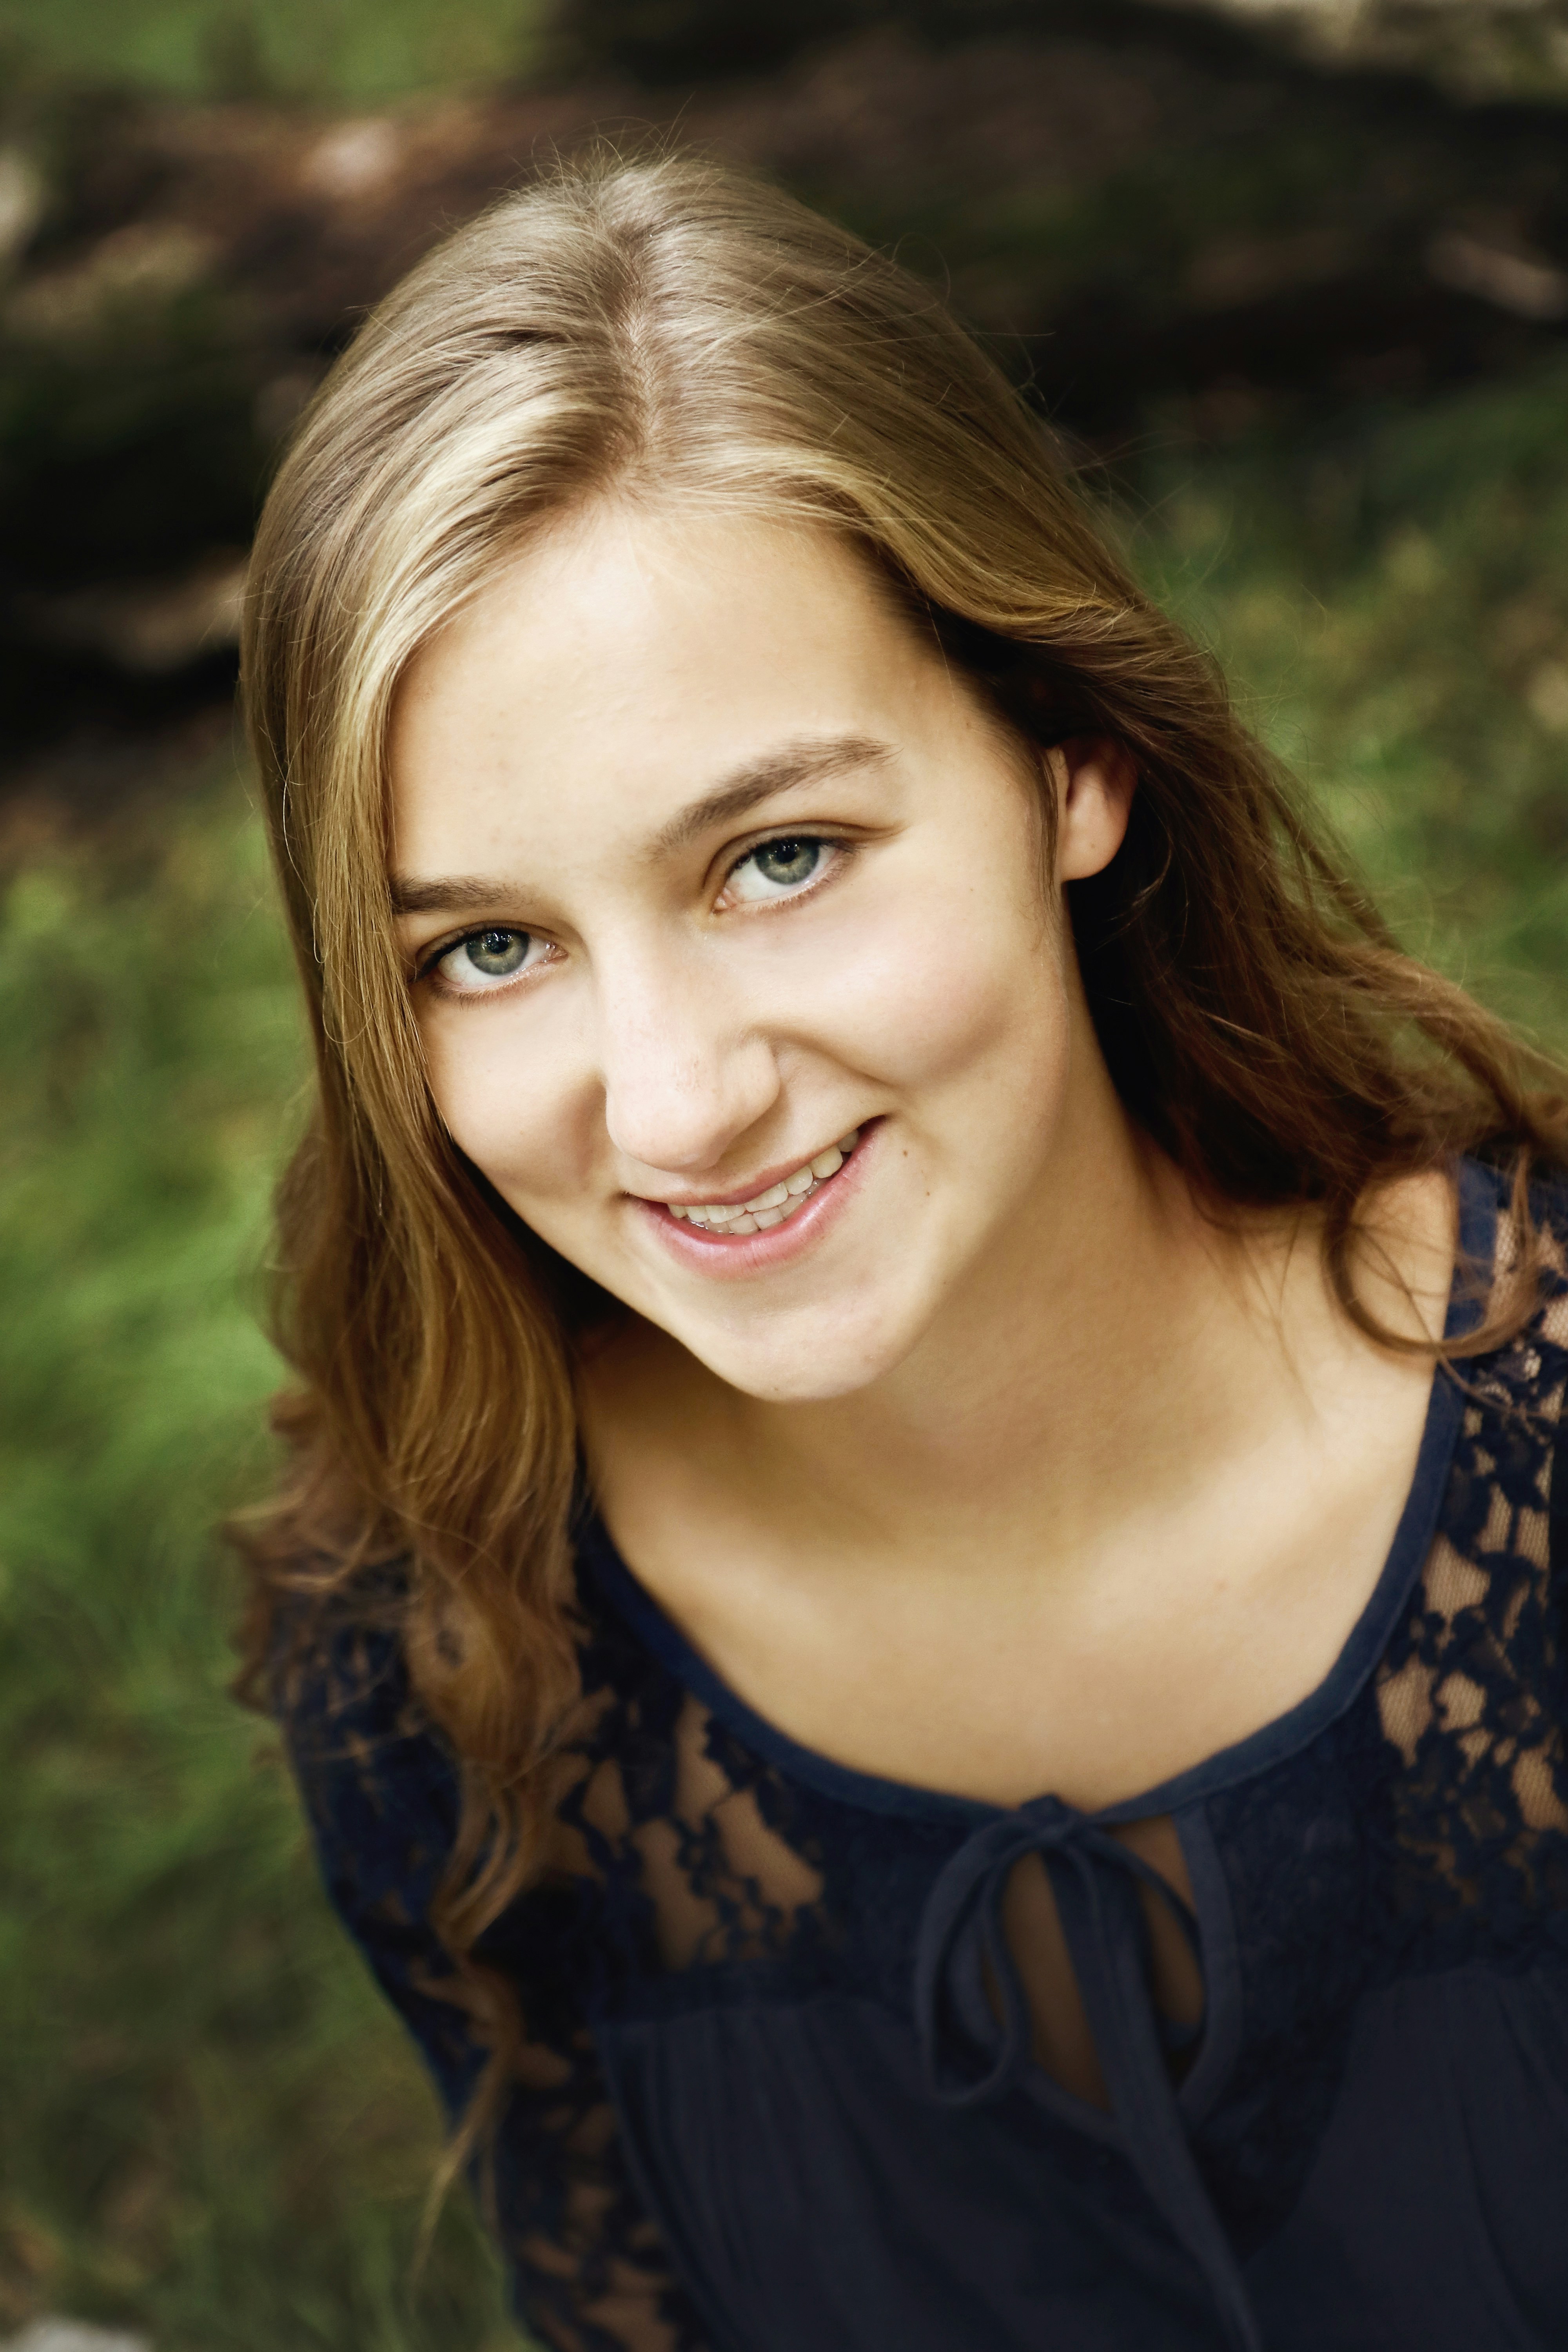
Gender: women